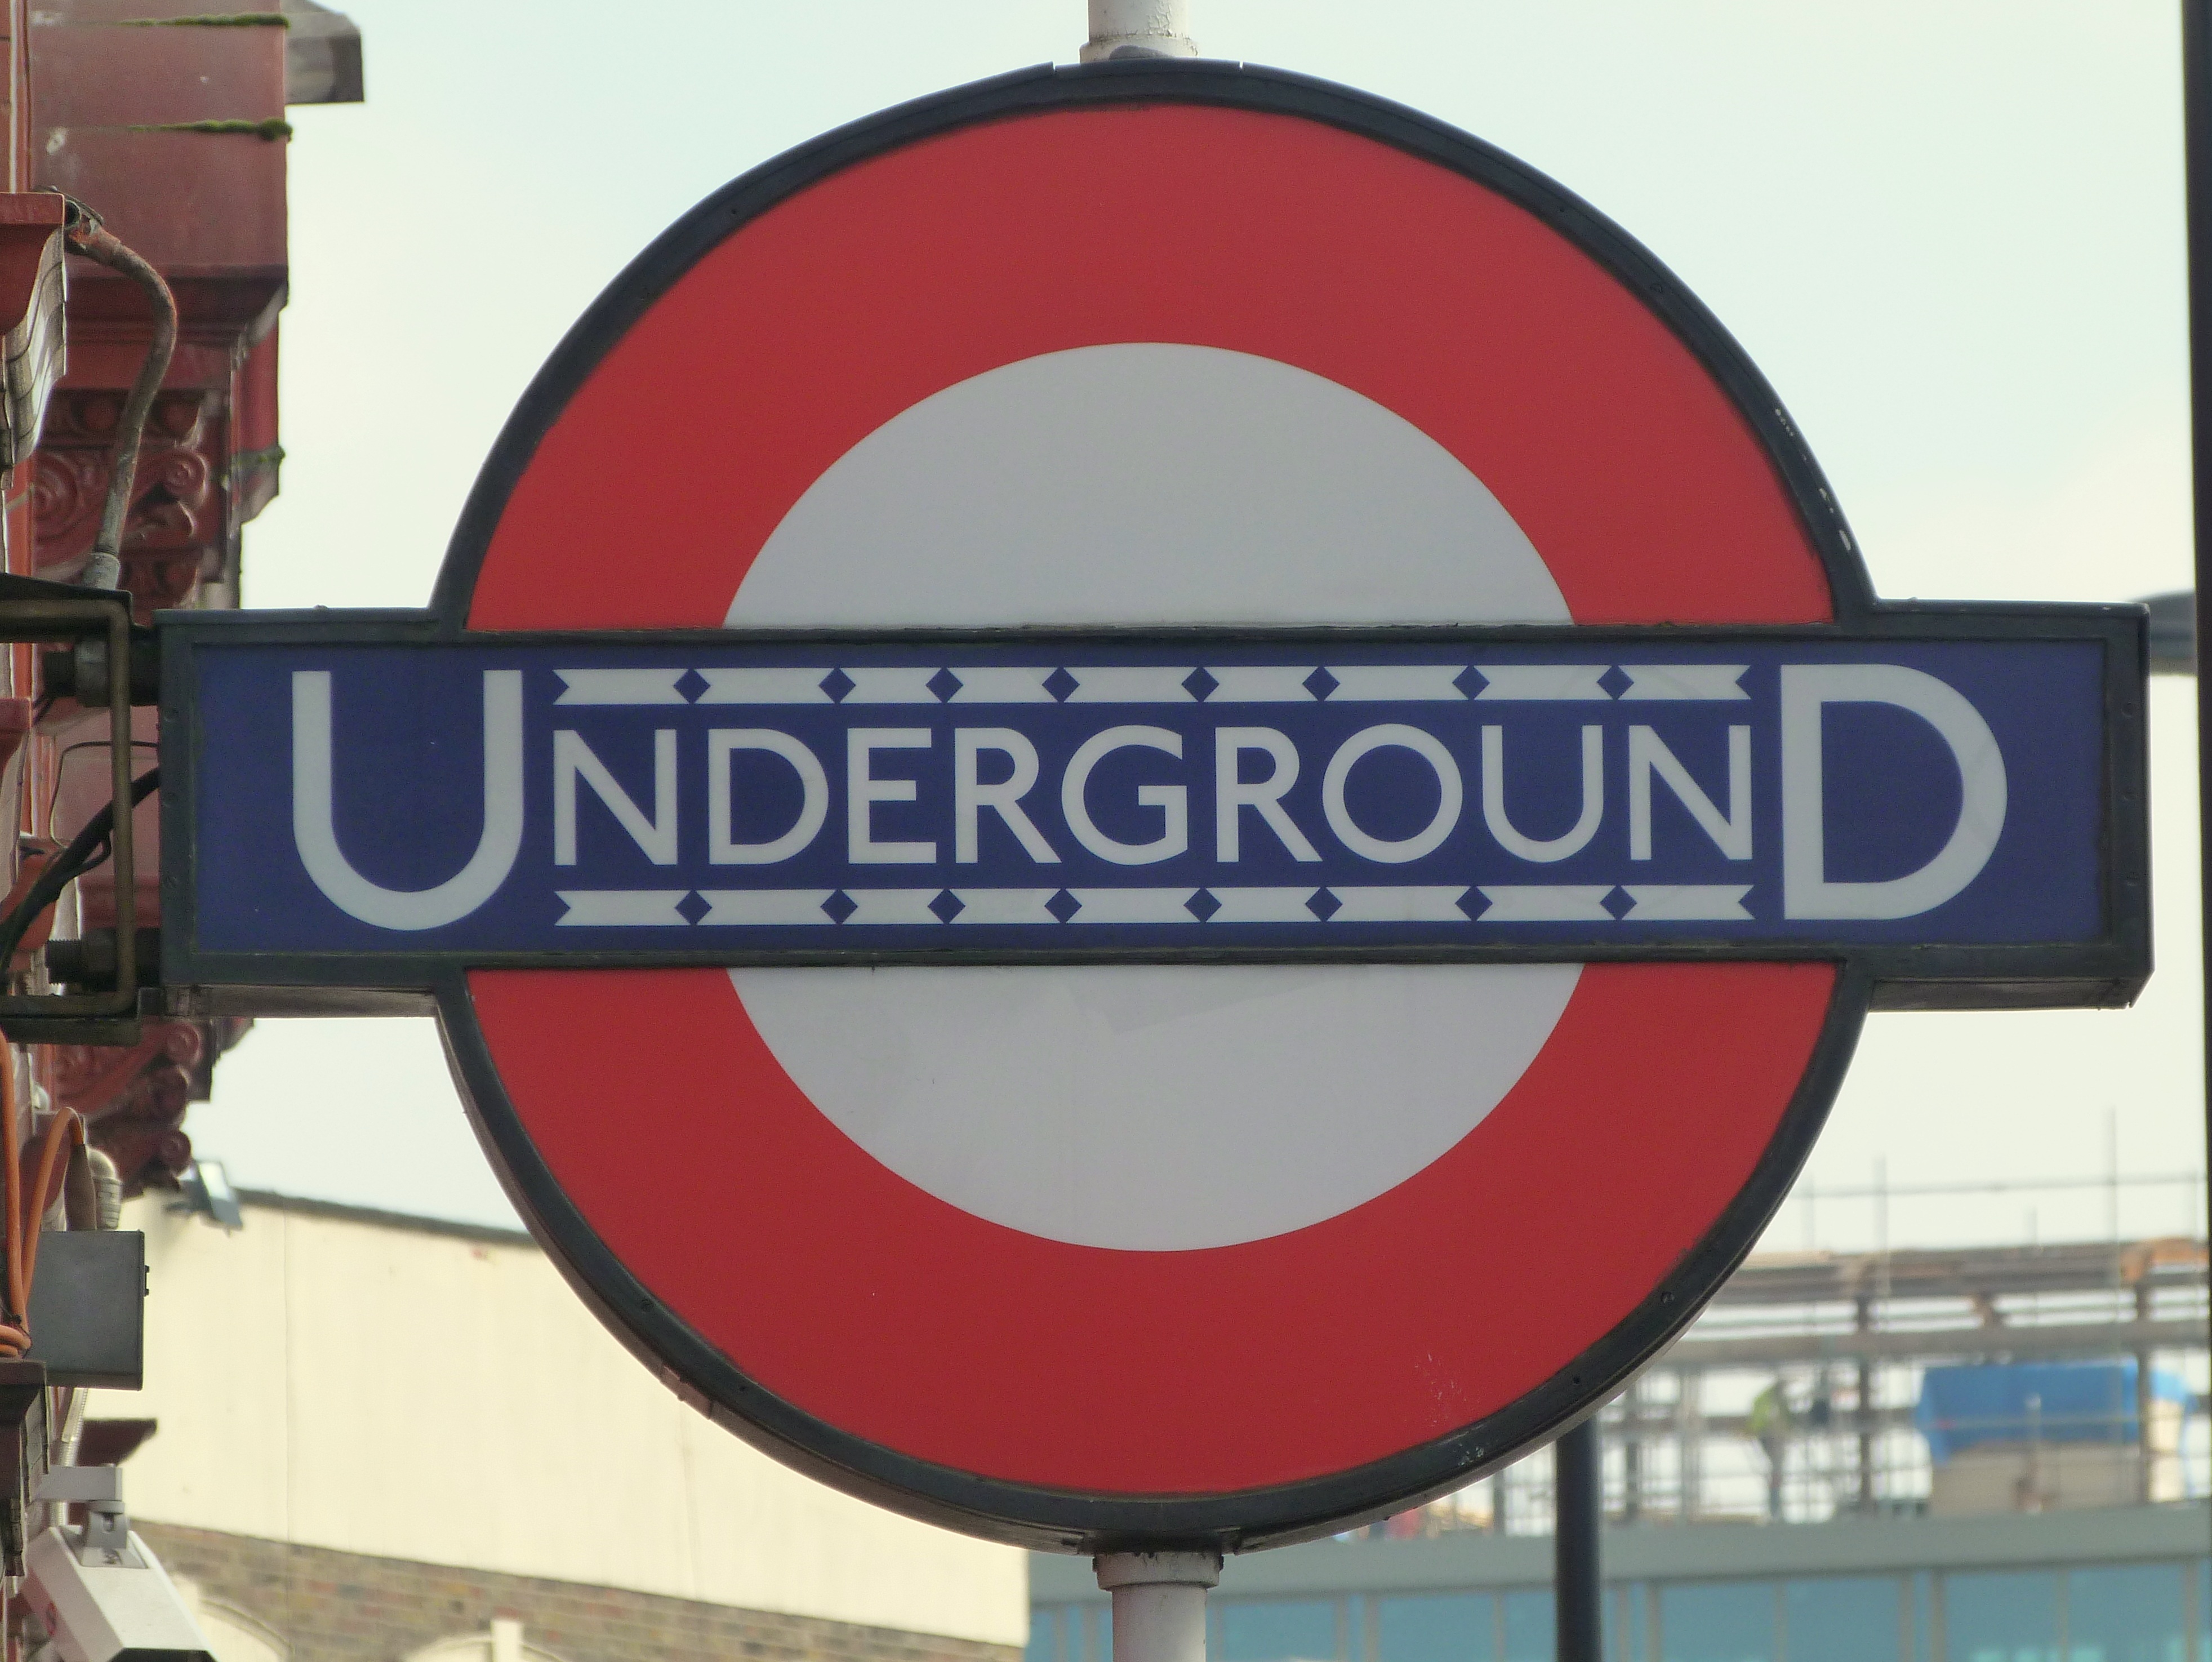
advertising, underground, sign, red, street sign, signage, uk, london, traffic sign